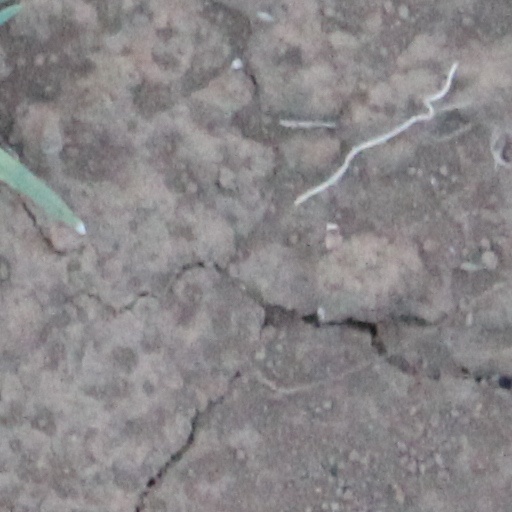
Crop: wheat